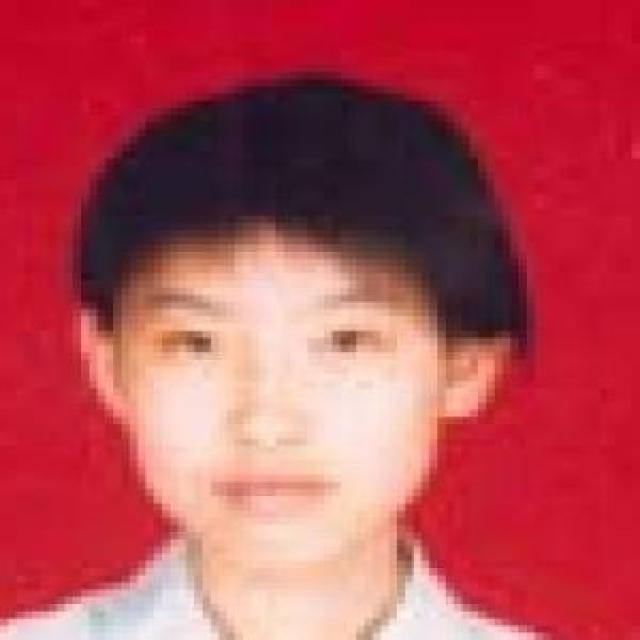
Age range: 13-20